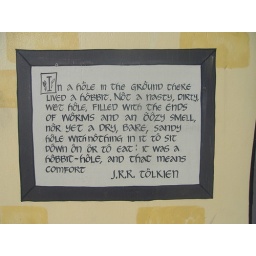
The sign in the building